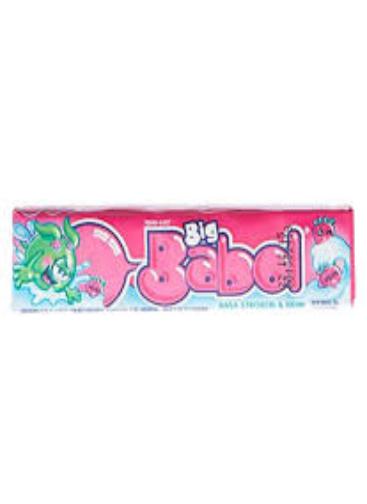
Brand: BigBabol
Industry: Food